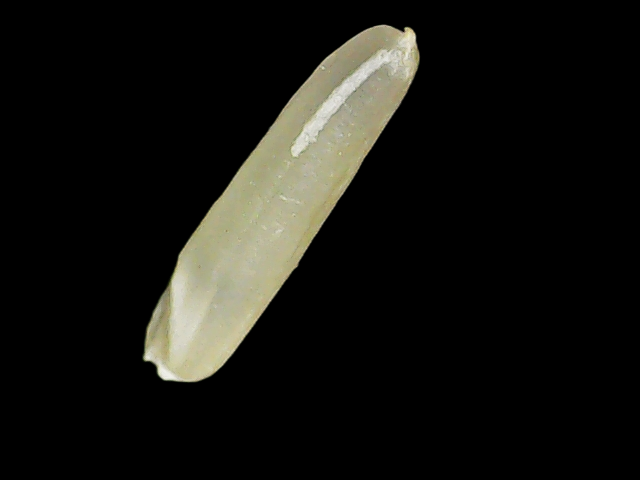
Rice variety: Binadhan25